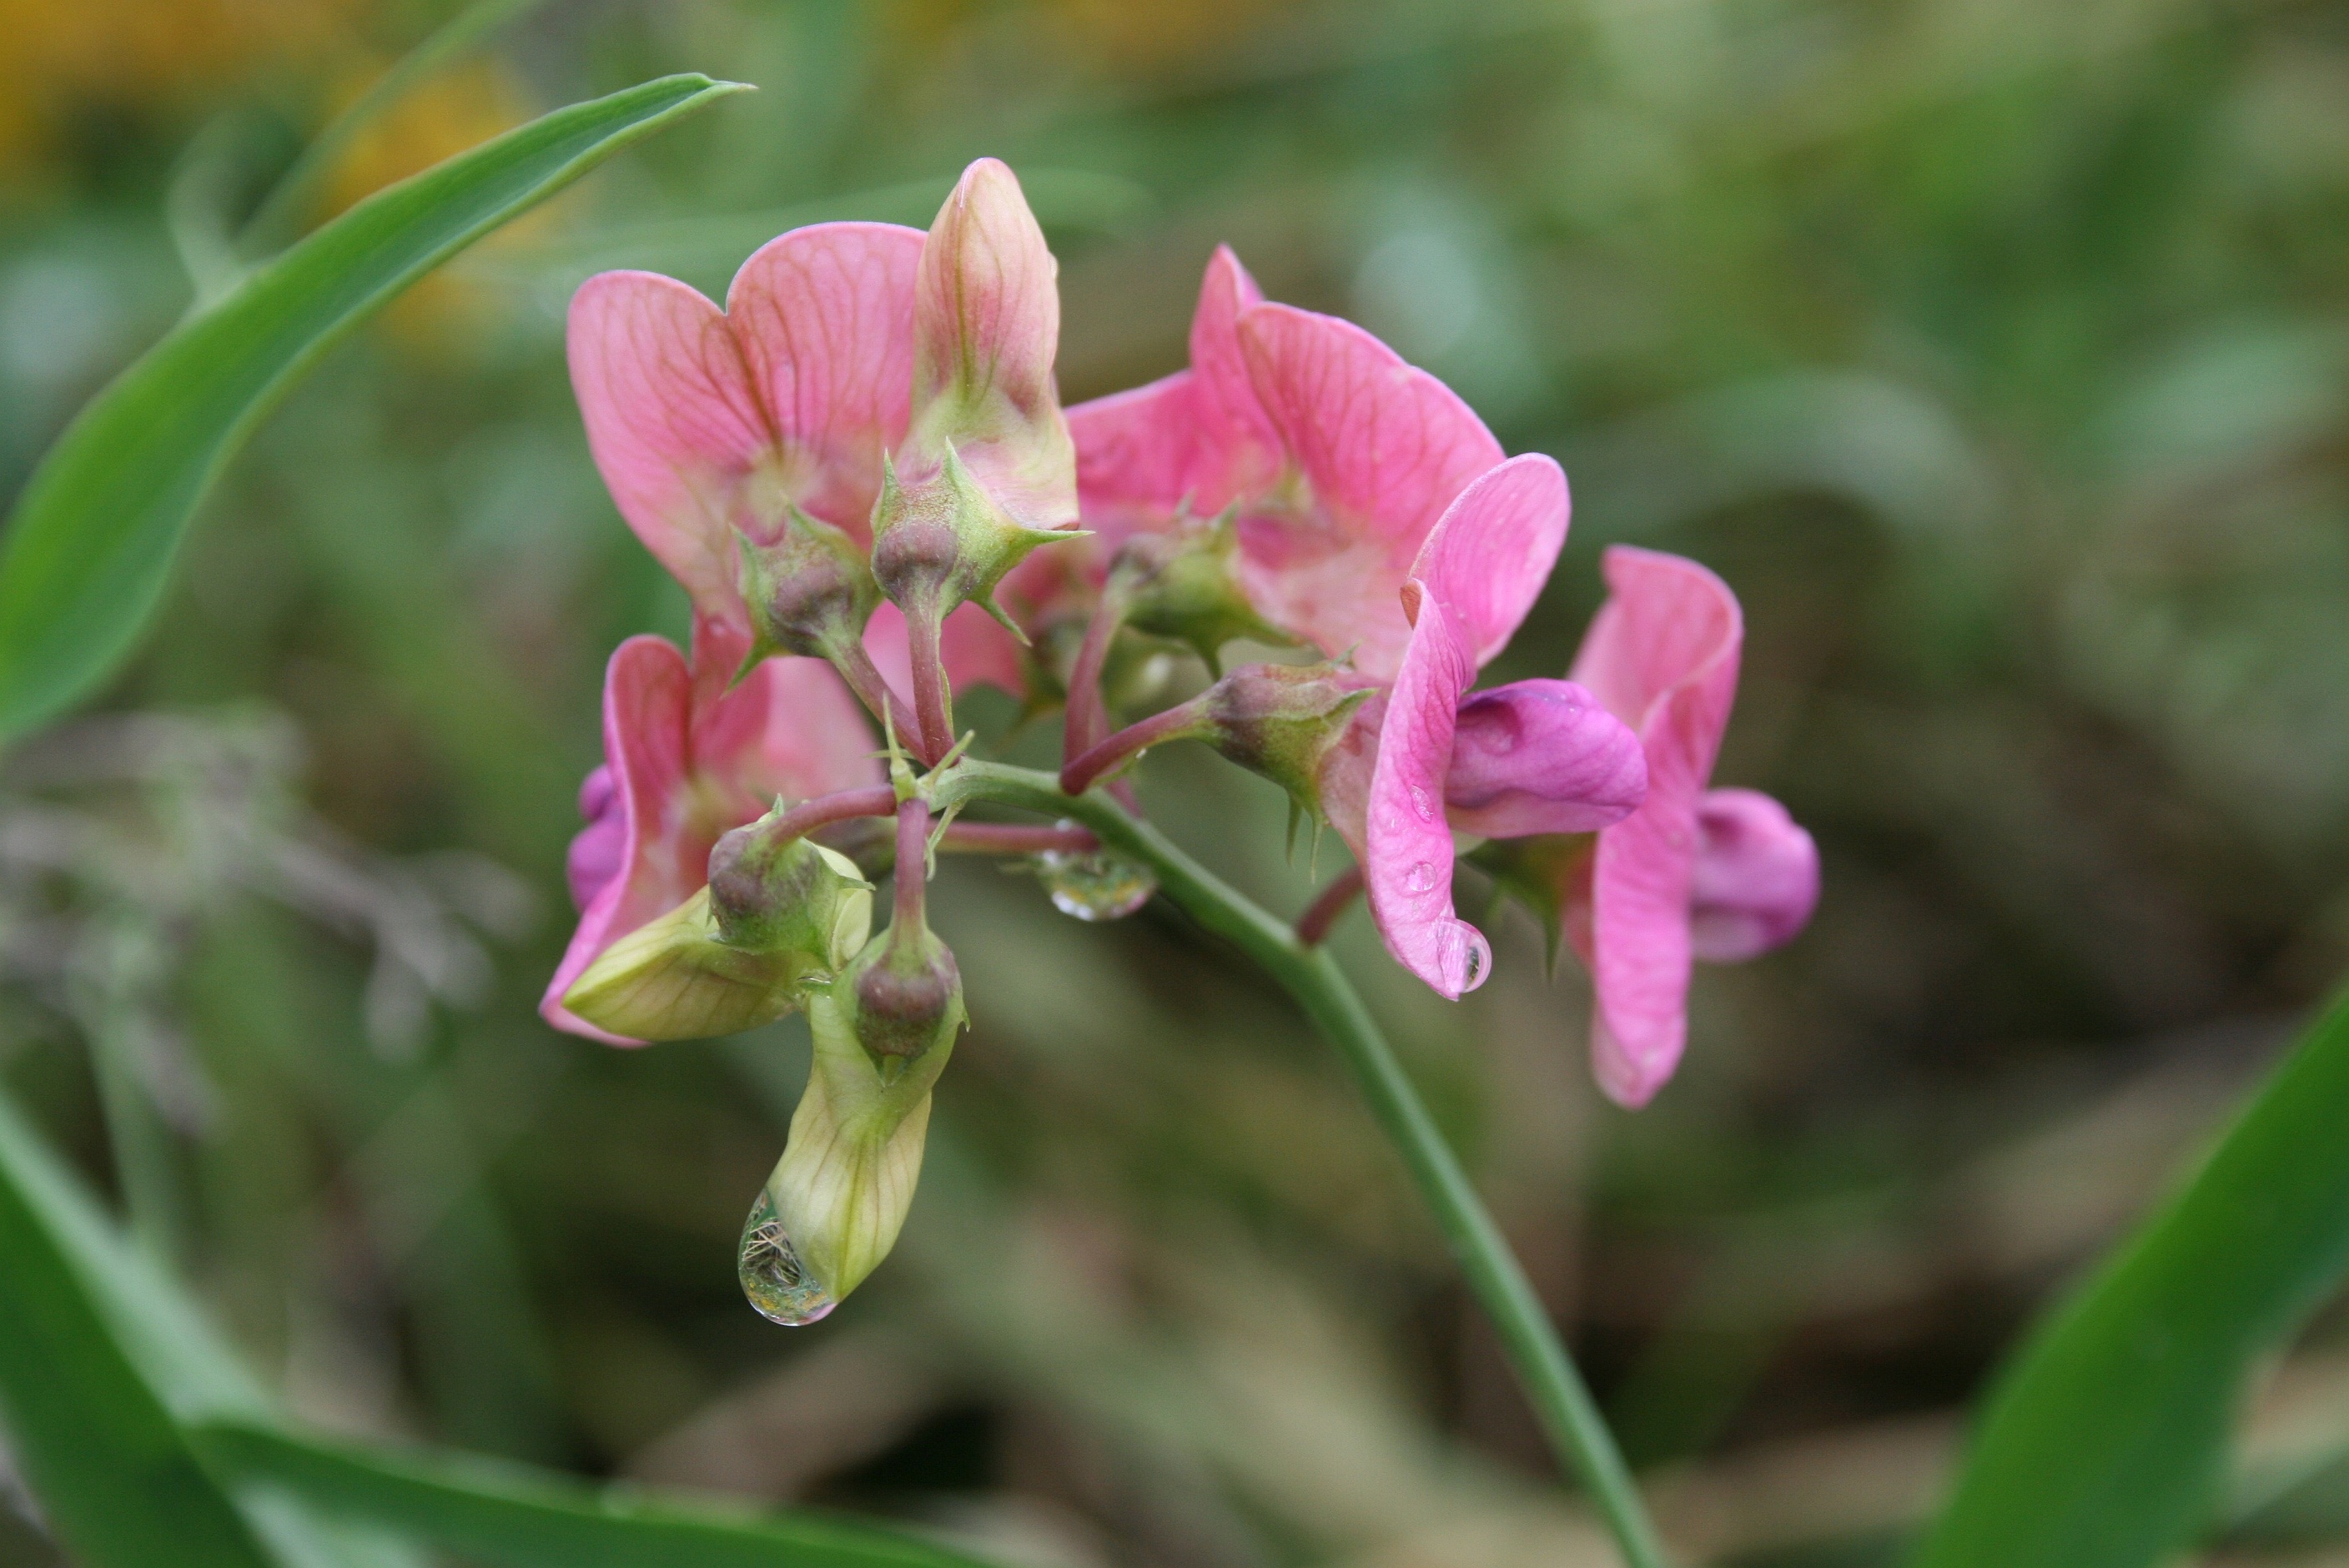
nature, plant, flower, raindrop, botany, garden, pink, flora, wildflower, gardening, shrub, ornamental plants, just add water, macro photography, flowering plant, summer plants, land plant, everlasting sweet pea